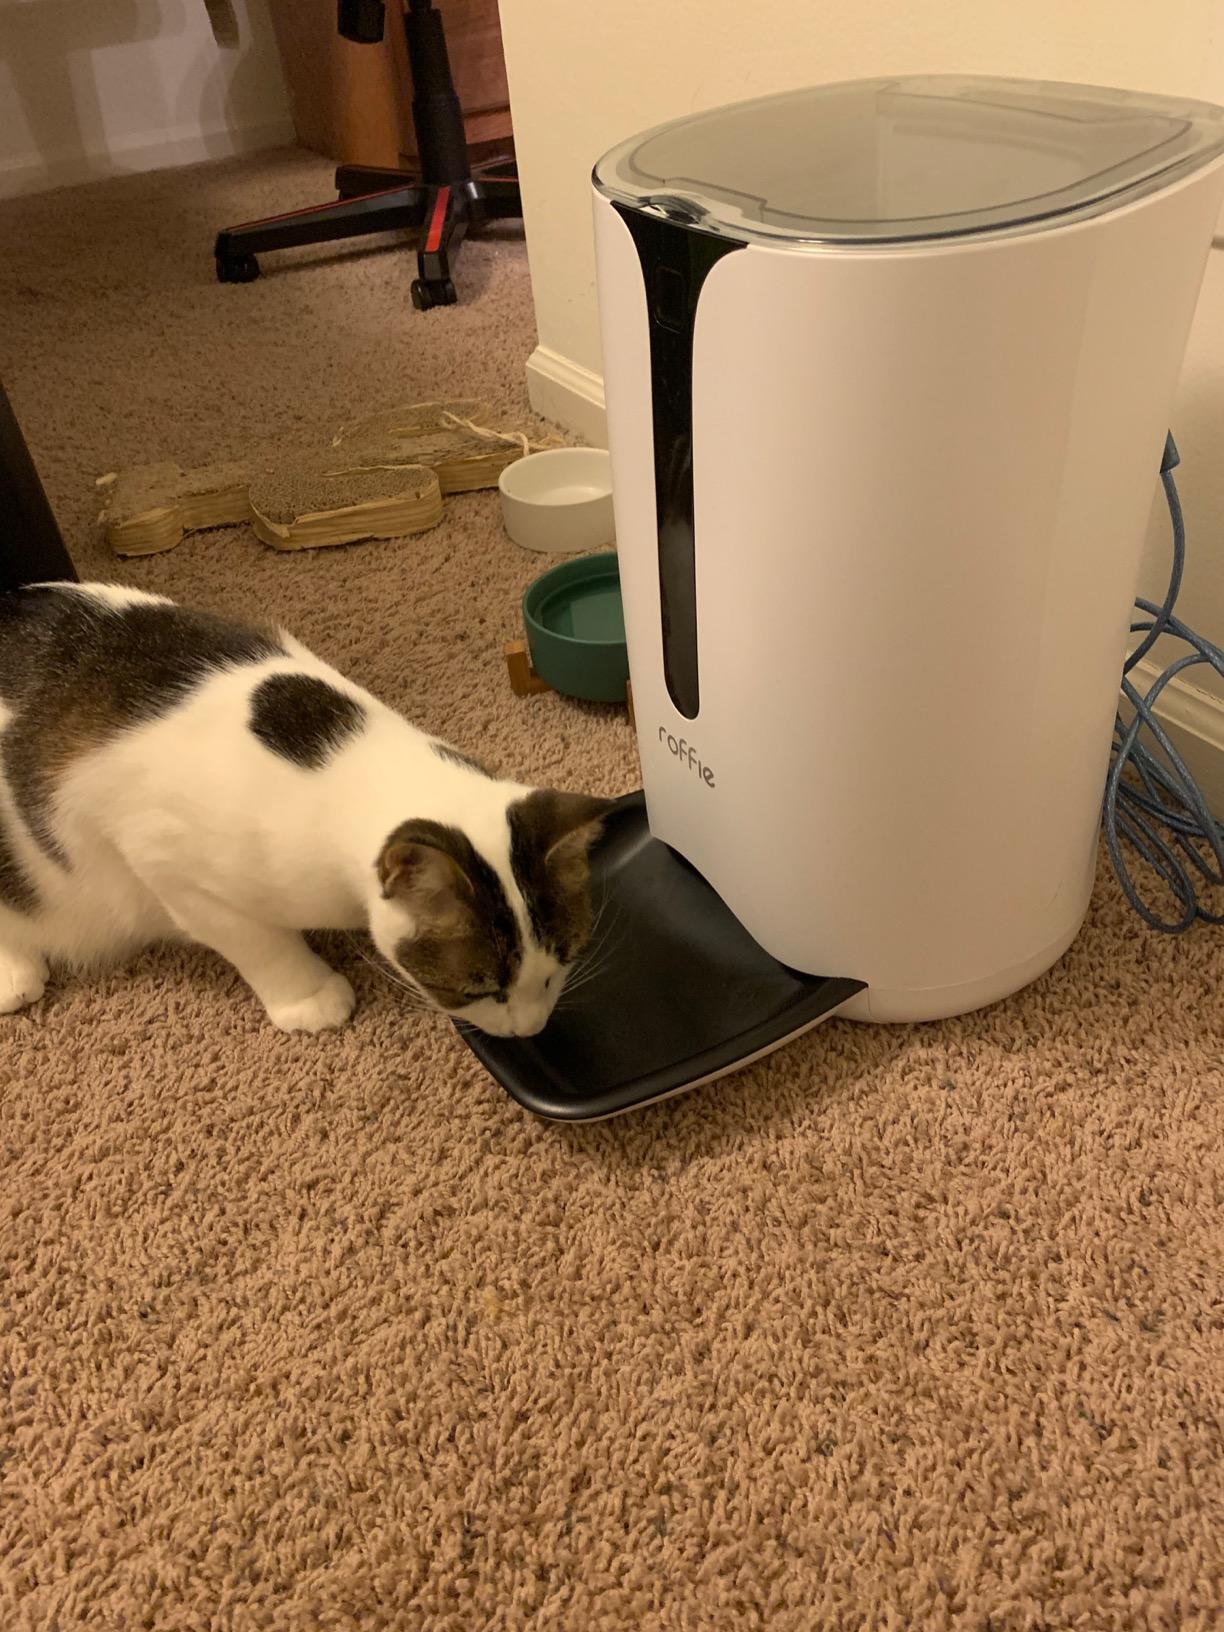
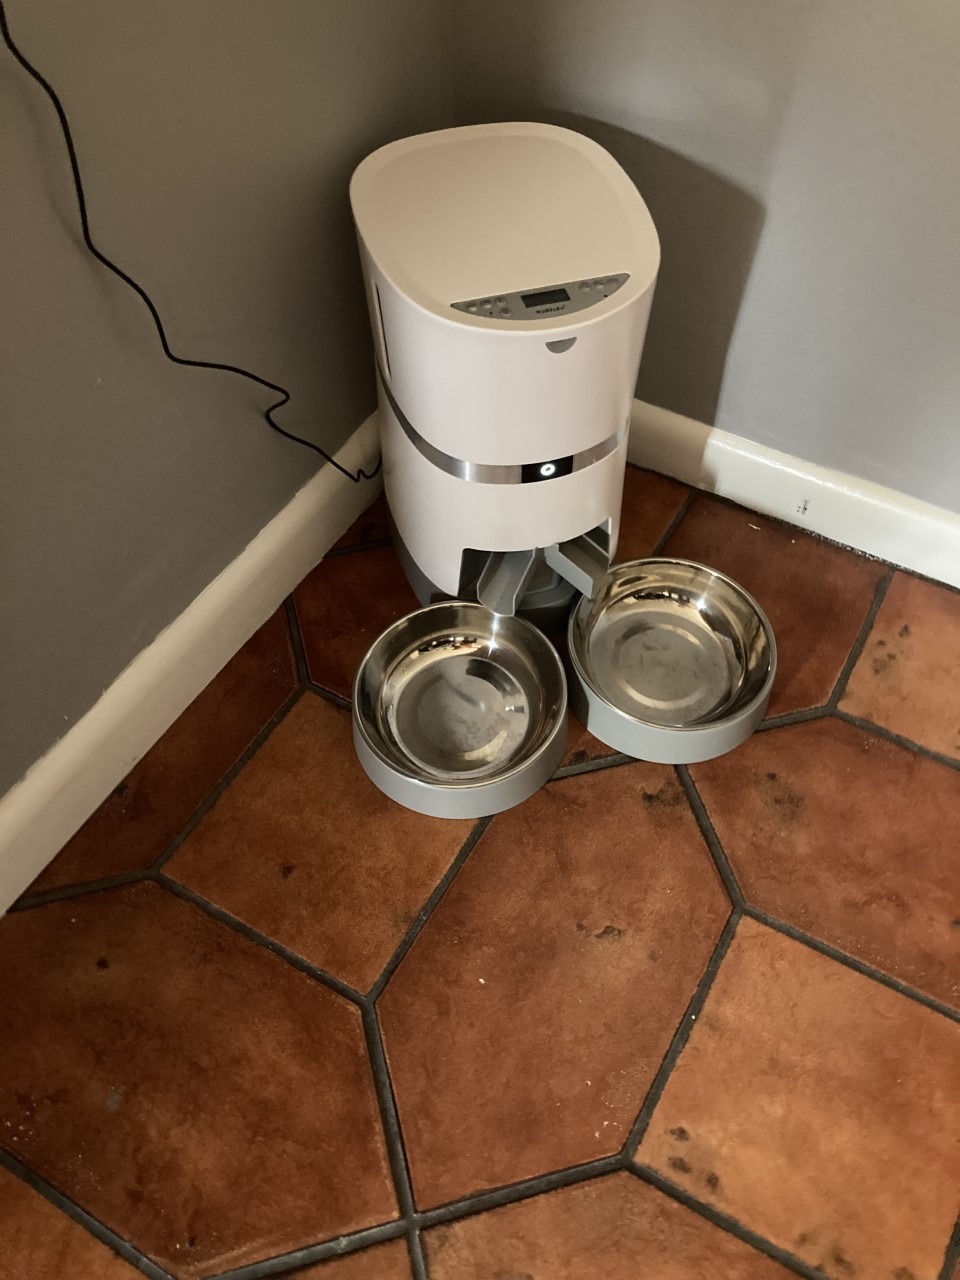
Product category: items_feeder
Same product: no